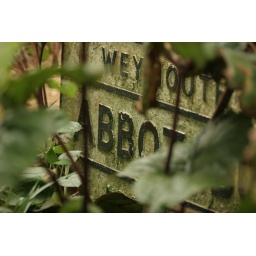
Mrs Niddler spotted this sign in amongst the foliage.